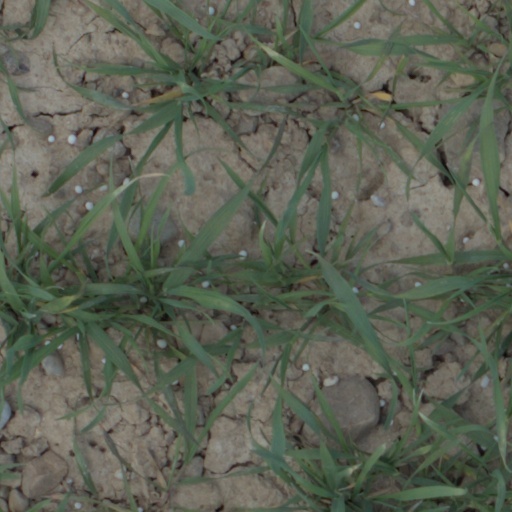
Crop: wheat